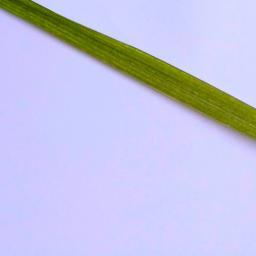
Label: Rice___Healthy